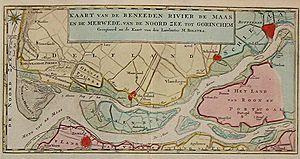
Rozenburg est une île néerlandaise de l'embouchure de la Meuse dans la province de Hollande-Méridionale. L'ancienne commune de Rozenburg, devenue un arrondissement municipal de Rotterdam et les installations portuaires d'Europoort à l'ouest et de Botlek au sud-est, sont situées sur l'île.
Le lac de Brielle est un lac formé par un bras mort de la Meuse de Brielle, aux Pays-Bas, entre la Mer du Nord et la Vieille Meuse. La ville de Brielle, qui lui donne son nom, est située sur sa rive sud. Le bras du fleuve a été fermé en 1950.
Le Meuse de Brielle est une ancienne rivière entre la vieille Meuse et la mer du Nord. La ville de Brielle est située sur la rive sud.
Le lac d'Oostvoorne est un lac formé par un bras mort de la Meuse de Brielle, aux Pays-Bas, entre la Vieille Meuse et la Mer du Nord.
La Scheur est une branche du delta du Rhin et de la Meuse d’à peu près 15 km de long, qui va du confluent de la Vieille Meuse et de la Nouvelle Meuse, jusqu’au Nieuwe Waterweg.
Le Nieuwe Waterweg est une voie navigable du Delta du Rhin d'environ 7 km. C'est un canal des Pays-Bas qui va de la rivière Scheur, à l'ouest de la ville de Maassluis, jusqu'à la mer du Nord à Hoek van Holland. La Nieuwe Waterweg est très fréquentée : elle permet le passage des navires entre les régions européennes arrosées par le Rhin et la mer du Nord. Elle a joué un rôle important dans le développement du port de Rotterdam. Ce canal est en fait le dernier tronçon du Rhin.